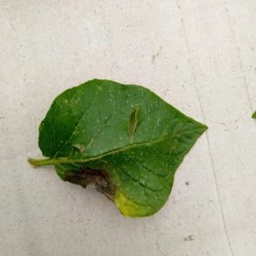
Etiqueta: Late Blight